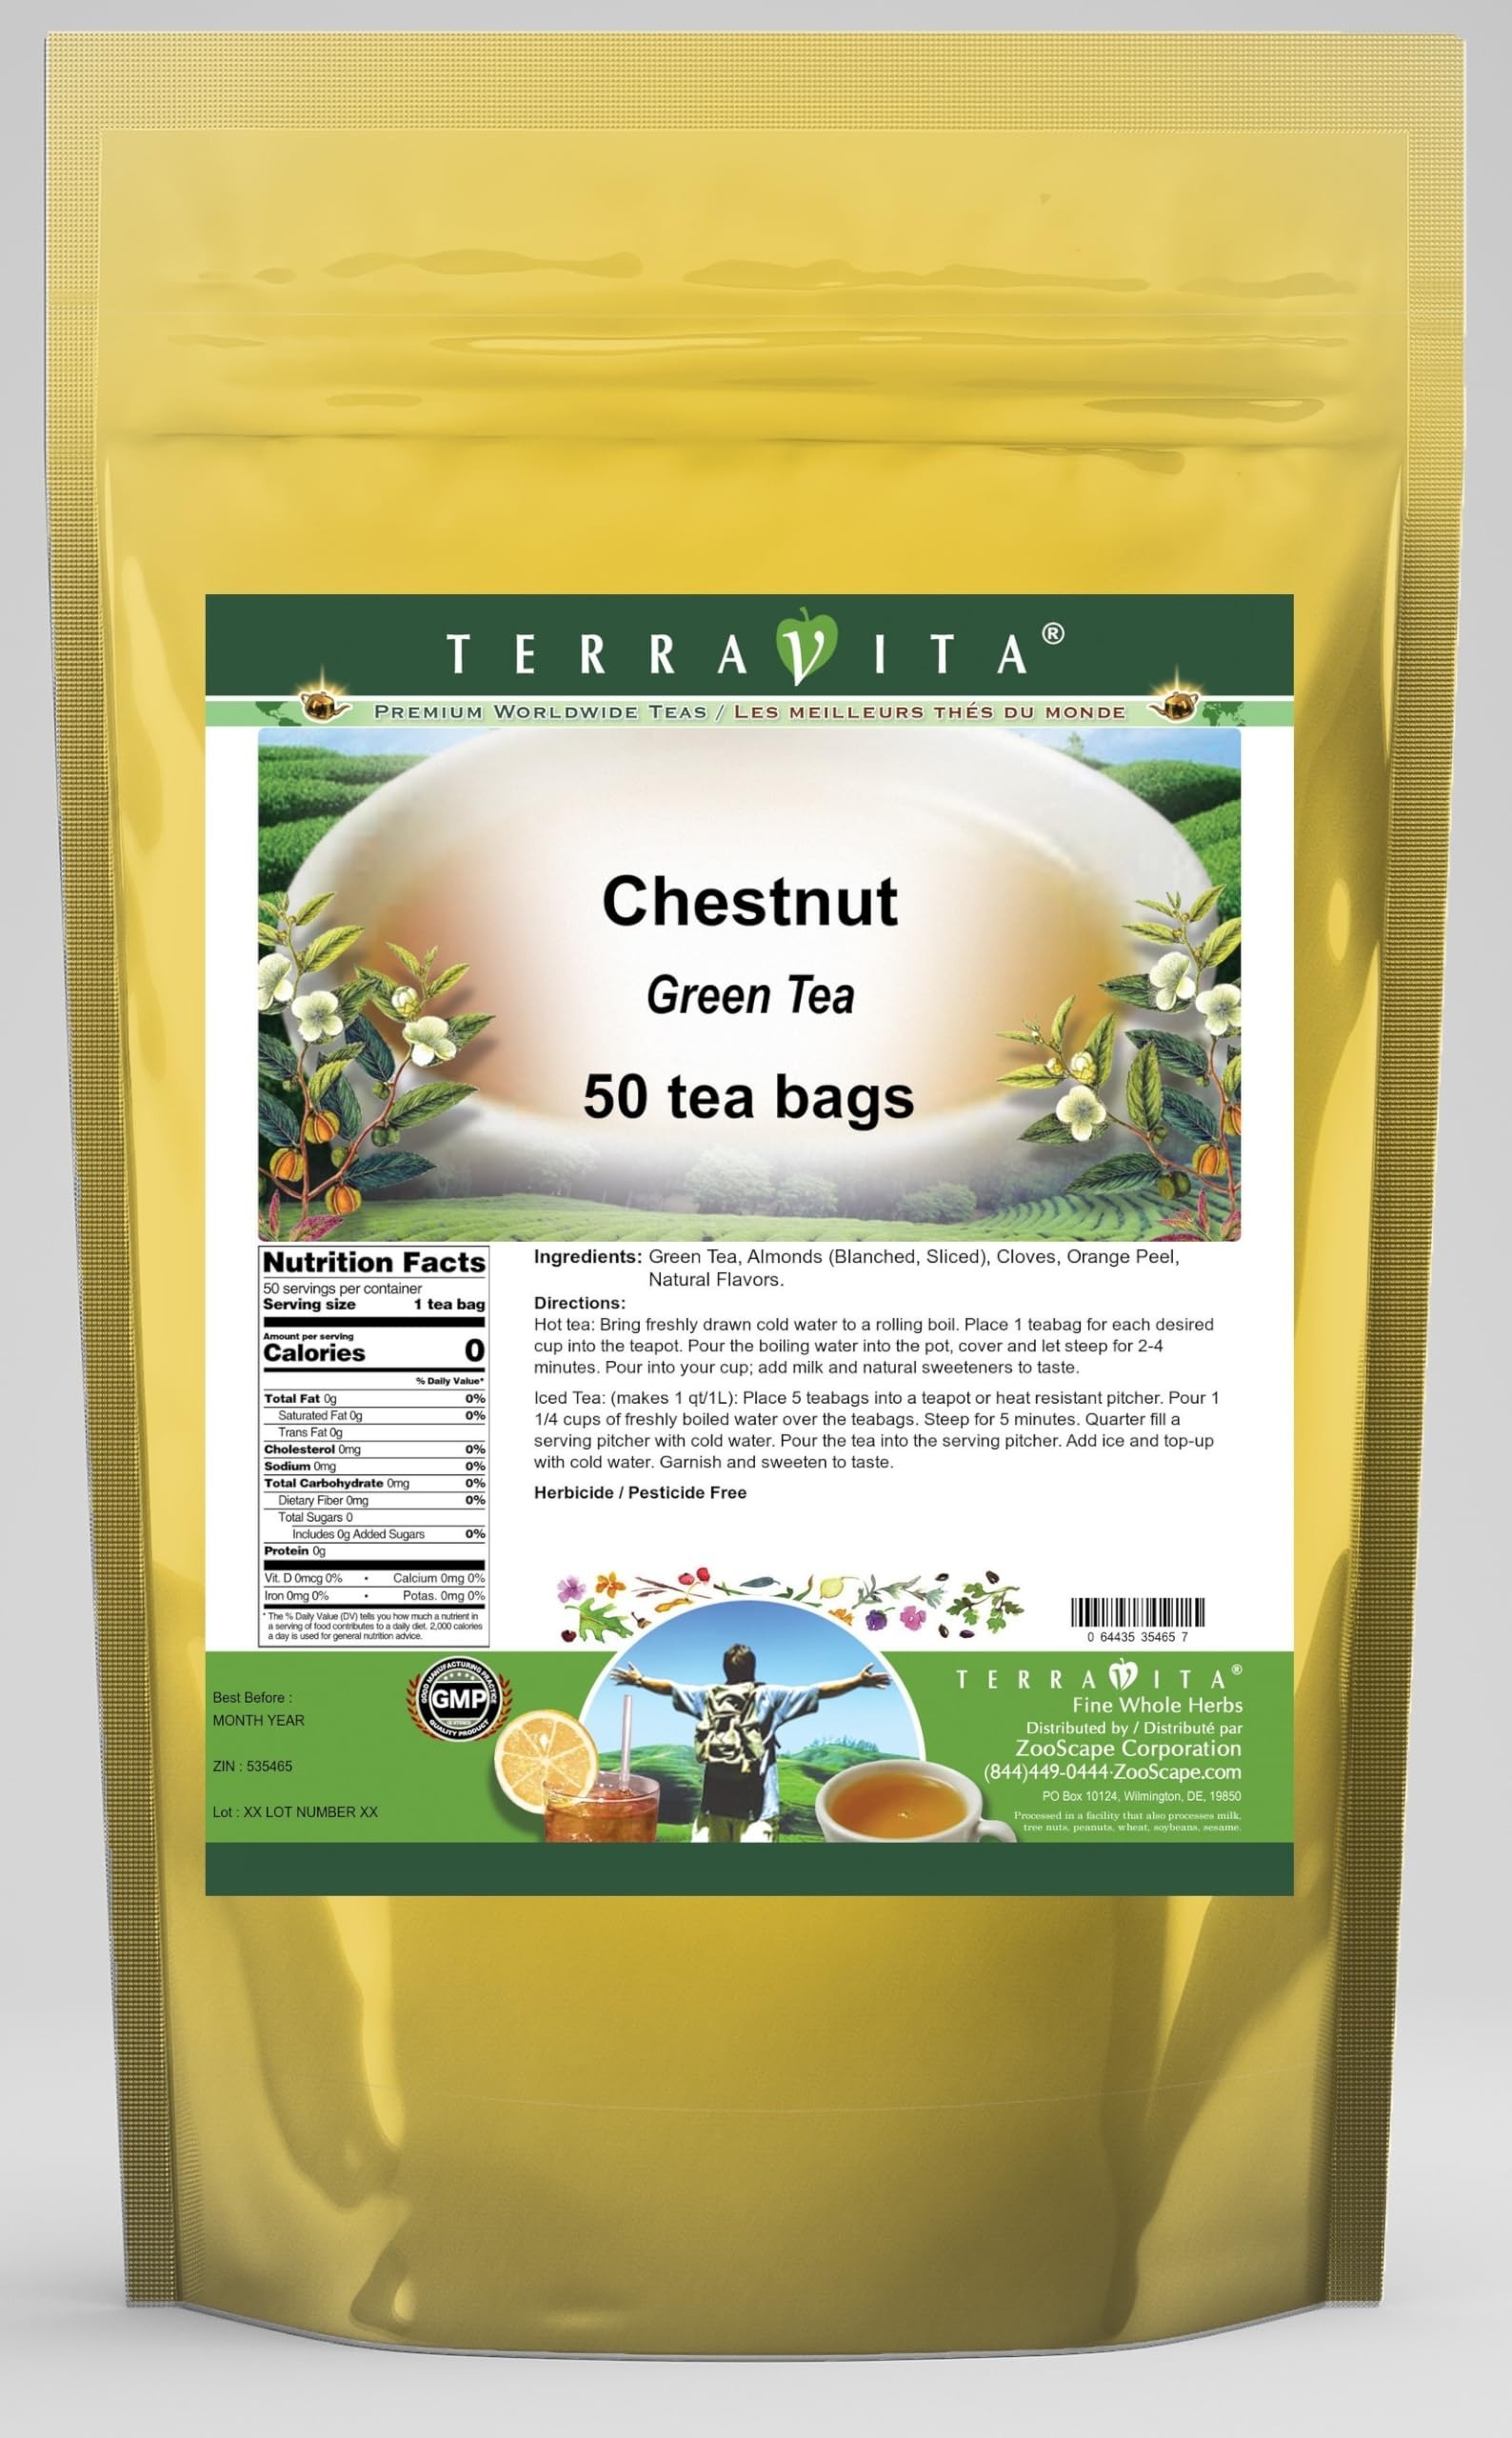
Item Name: Chestnut Green Tea (50 tea bags, ZIN: 535465) - 2 Pack
Bullet Point 1: Our Chestnut Green Tea is a scrumptuous flavored Green tea with Almonds, Cloves and Orange Peel that will refresh you with its terrific taste! You will enjoy the Chestnut aroma and flavor again and again! - Ingredients: Green tea, Almonds, Cloves, Orange Peel and Natural Chestnut Flavor.
Bullet Point 2: No fillers.
Bullet Point 3: Manufacturer: TerraVita
Bullet Point 4: Size: 50 tea bags
Bullet Point 5: Green Tea Bags - Packed in a convenient upright pouch!
Product Description: Our Chestnut Green Tea is a scrumptuous flavored Green tea with Almonds, Cloves and Orange Peel that will refresh you with its terrific taste! You will enjoy the Chestnut aroma and flavor again and again! - Ingredients: Green tea, Almonds, Cloves, Orange Peel and Natural Chestnut Flavor. - Hot tea brewing method: Bring freshly drawn cold water to a rolling boil. Place 1 teabag for each desired cup into the teapot. Pour the boiling water into the pot, cover and let steep for 2-4 minutes. Pour into your cup; add milk and natural sweeteners to taste. - Iced tea brewing method: (to make 1 liter/quart): Place 5 teabags into a teapot or heat resistant pitcher. Pour 1 1/4 cups of freshly boiled water over the teabags. Steep for 5 minutes. Quarter fill a serving pitcher with cold water. Pour the tea into the serving pitcher. Add ice and top-up with cold water. Garnish and sweeten to taste. - TerraVita is an exclusive line of premium-quality, natural source products that use only the finest, purest and most potent ingredients found around the world. TerraVita is hallmarked by the highest possible standards of purity, potency, stability and freshness. All of our products are prepared with the highest elements of quality control, from raw materials through the entire manufacturing process, up to and including the moment that the bottles or bags are sealed for freshness and shipped out to you. Our highest possible standards are certified by independent laboratories and backed by our personal guarantee. - TerraVita exists to meet and ensure your family's health and wellness without the harmful effects of chemicals and health products. We strive to make all of our products affordable and reliable and are constantly searching the market to maintain our affordability and to look for ne
Value: 100.0
Unit: Count

Price: 38.92